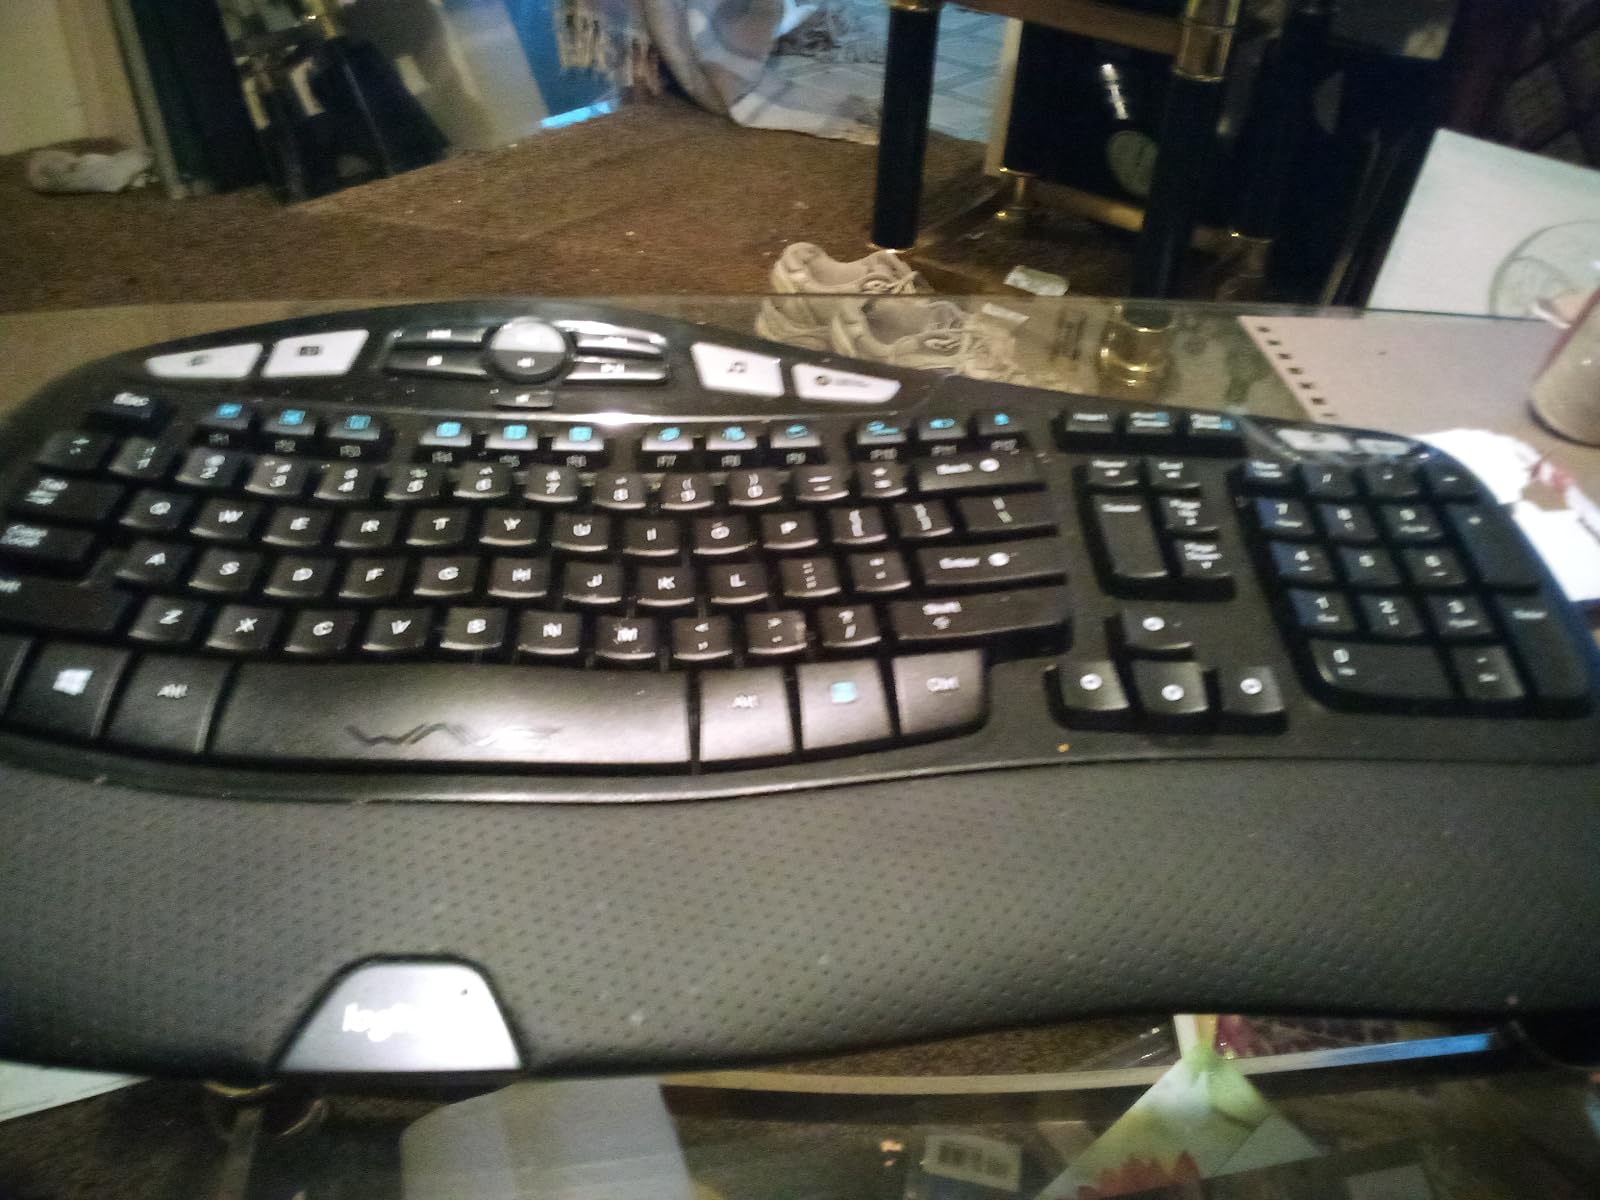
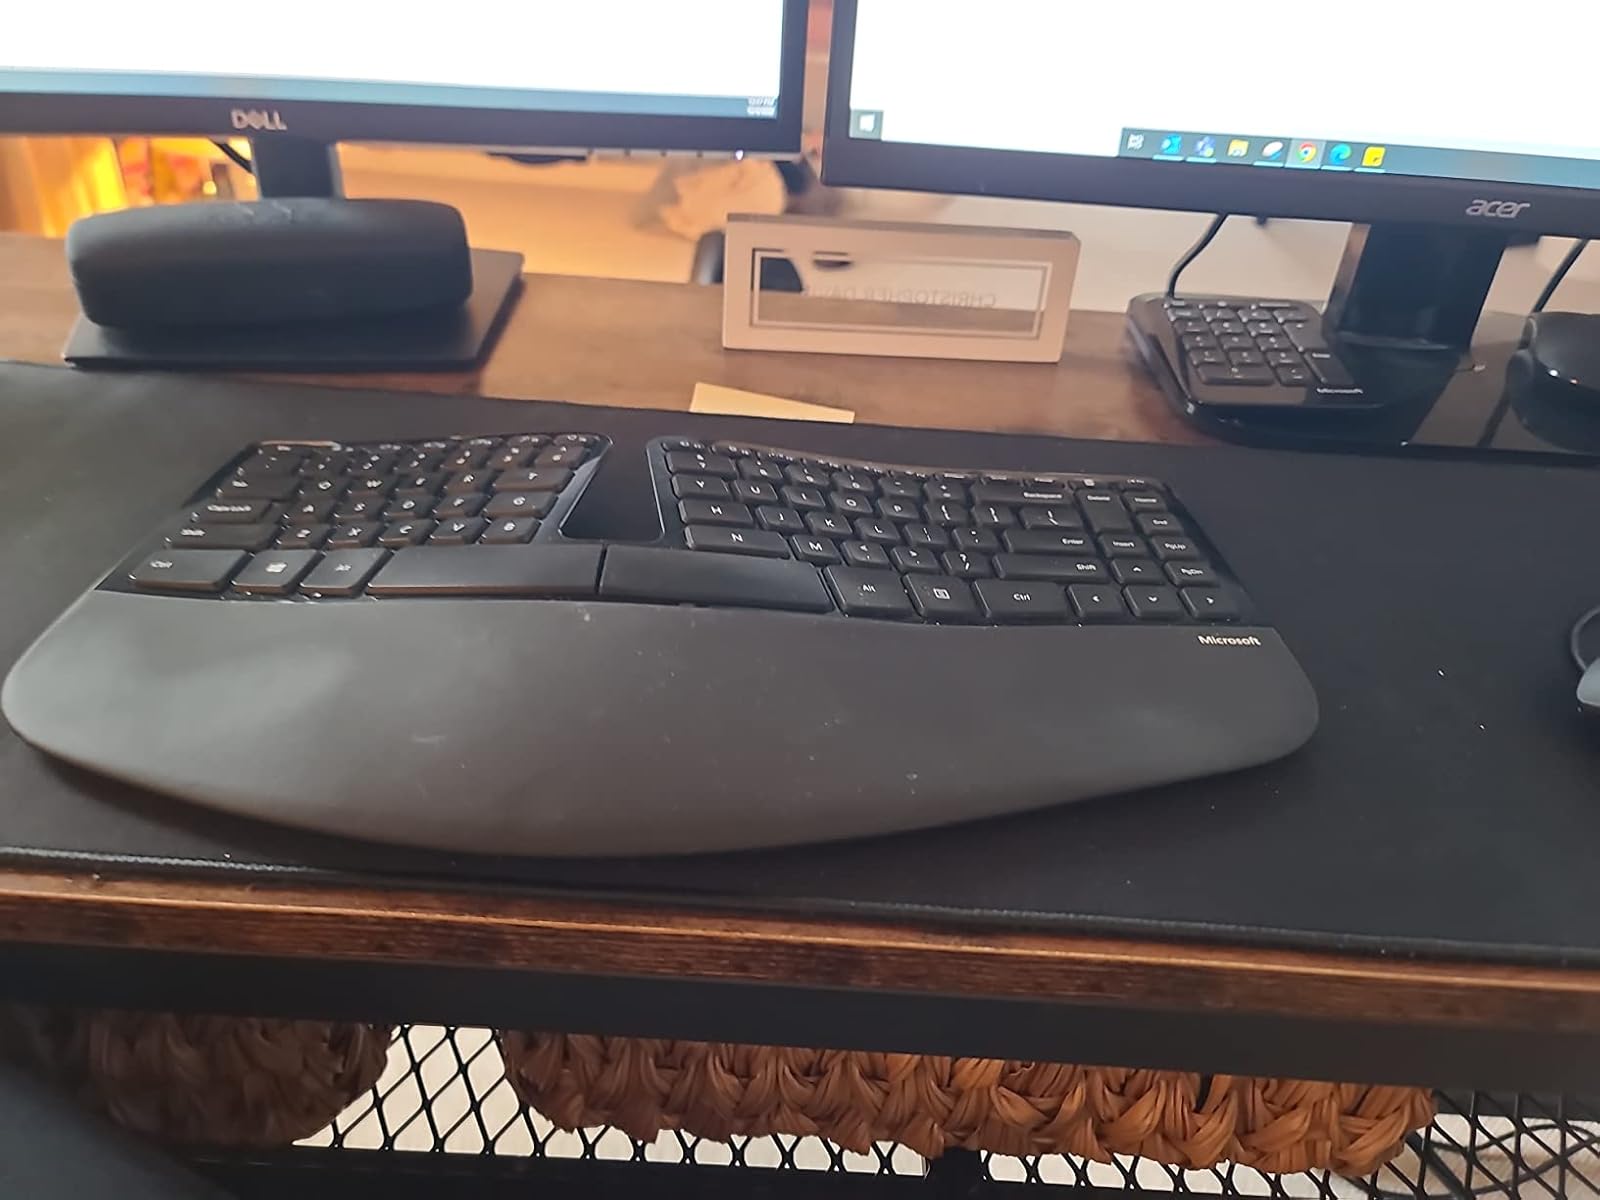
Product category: keyboard
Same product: no